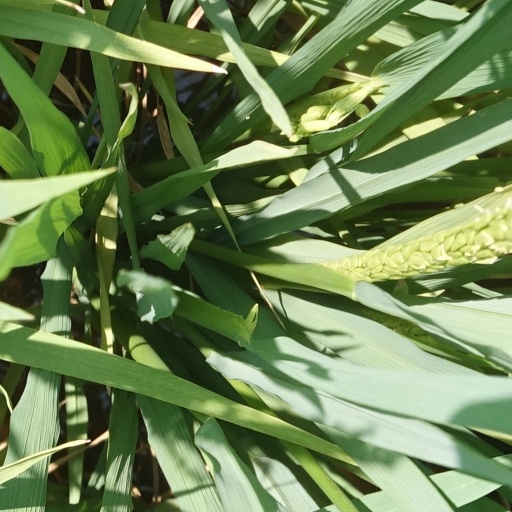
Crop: rice